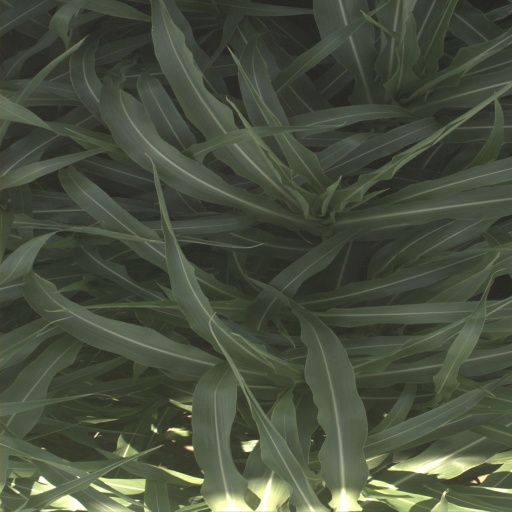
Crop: sorghum